All-Poland Women's Strike

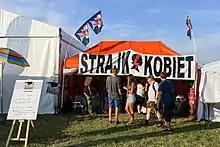
A Strajk Kobiet booth at Woodstock Festival Poland in 2017

All-Poland Women's Strike was created as one of the groups organising the protests which took place in September and October 2016 Black Protests against proposed legislation that would have tightened abortion law. The protests brought together 100,000 protesters who marched in 143 villages, towns and cities in Poland. Together with Argentinian women's rights activists, among others from Ni Una Menos, the OSK launched the International Women's Strike with women from 28 other countries in 2017. Suchanow said in an interview to Le Monde that the initiative comes from Poland, "In Poland we know how to make revolutions" ("En Pologne, nous savons comment faire les révolutions"). A few years later, in 2020, Suchanow published a book, "This is War", in which she describes the origins of the OSK and the International Women's Strike, known in Spanish as Paro Internacional de Mujeres.